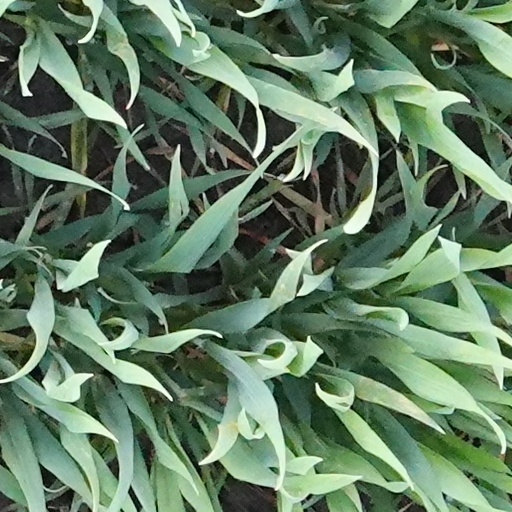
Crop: wheat